History of the United States

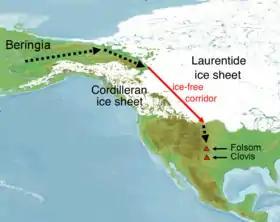
Approximate location of the ice-free corridor and specific Paleoindian sites, according to the Clovis theory

It is not definitively known how or when Native Americans first settled the Americas. The prevailing theory proposes that people from Eurasia followed game across Beringia, a land bridge that connected Siberia to present-day Alaska during the Ice Age, and then spread southward, perhaps as early as 30,000 years ago. These early inhabitants, called Paleo-Indians, soon diversified into hundreds of culturally distinct groups.